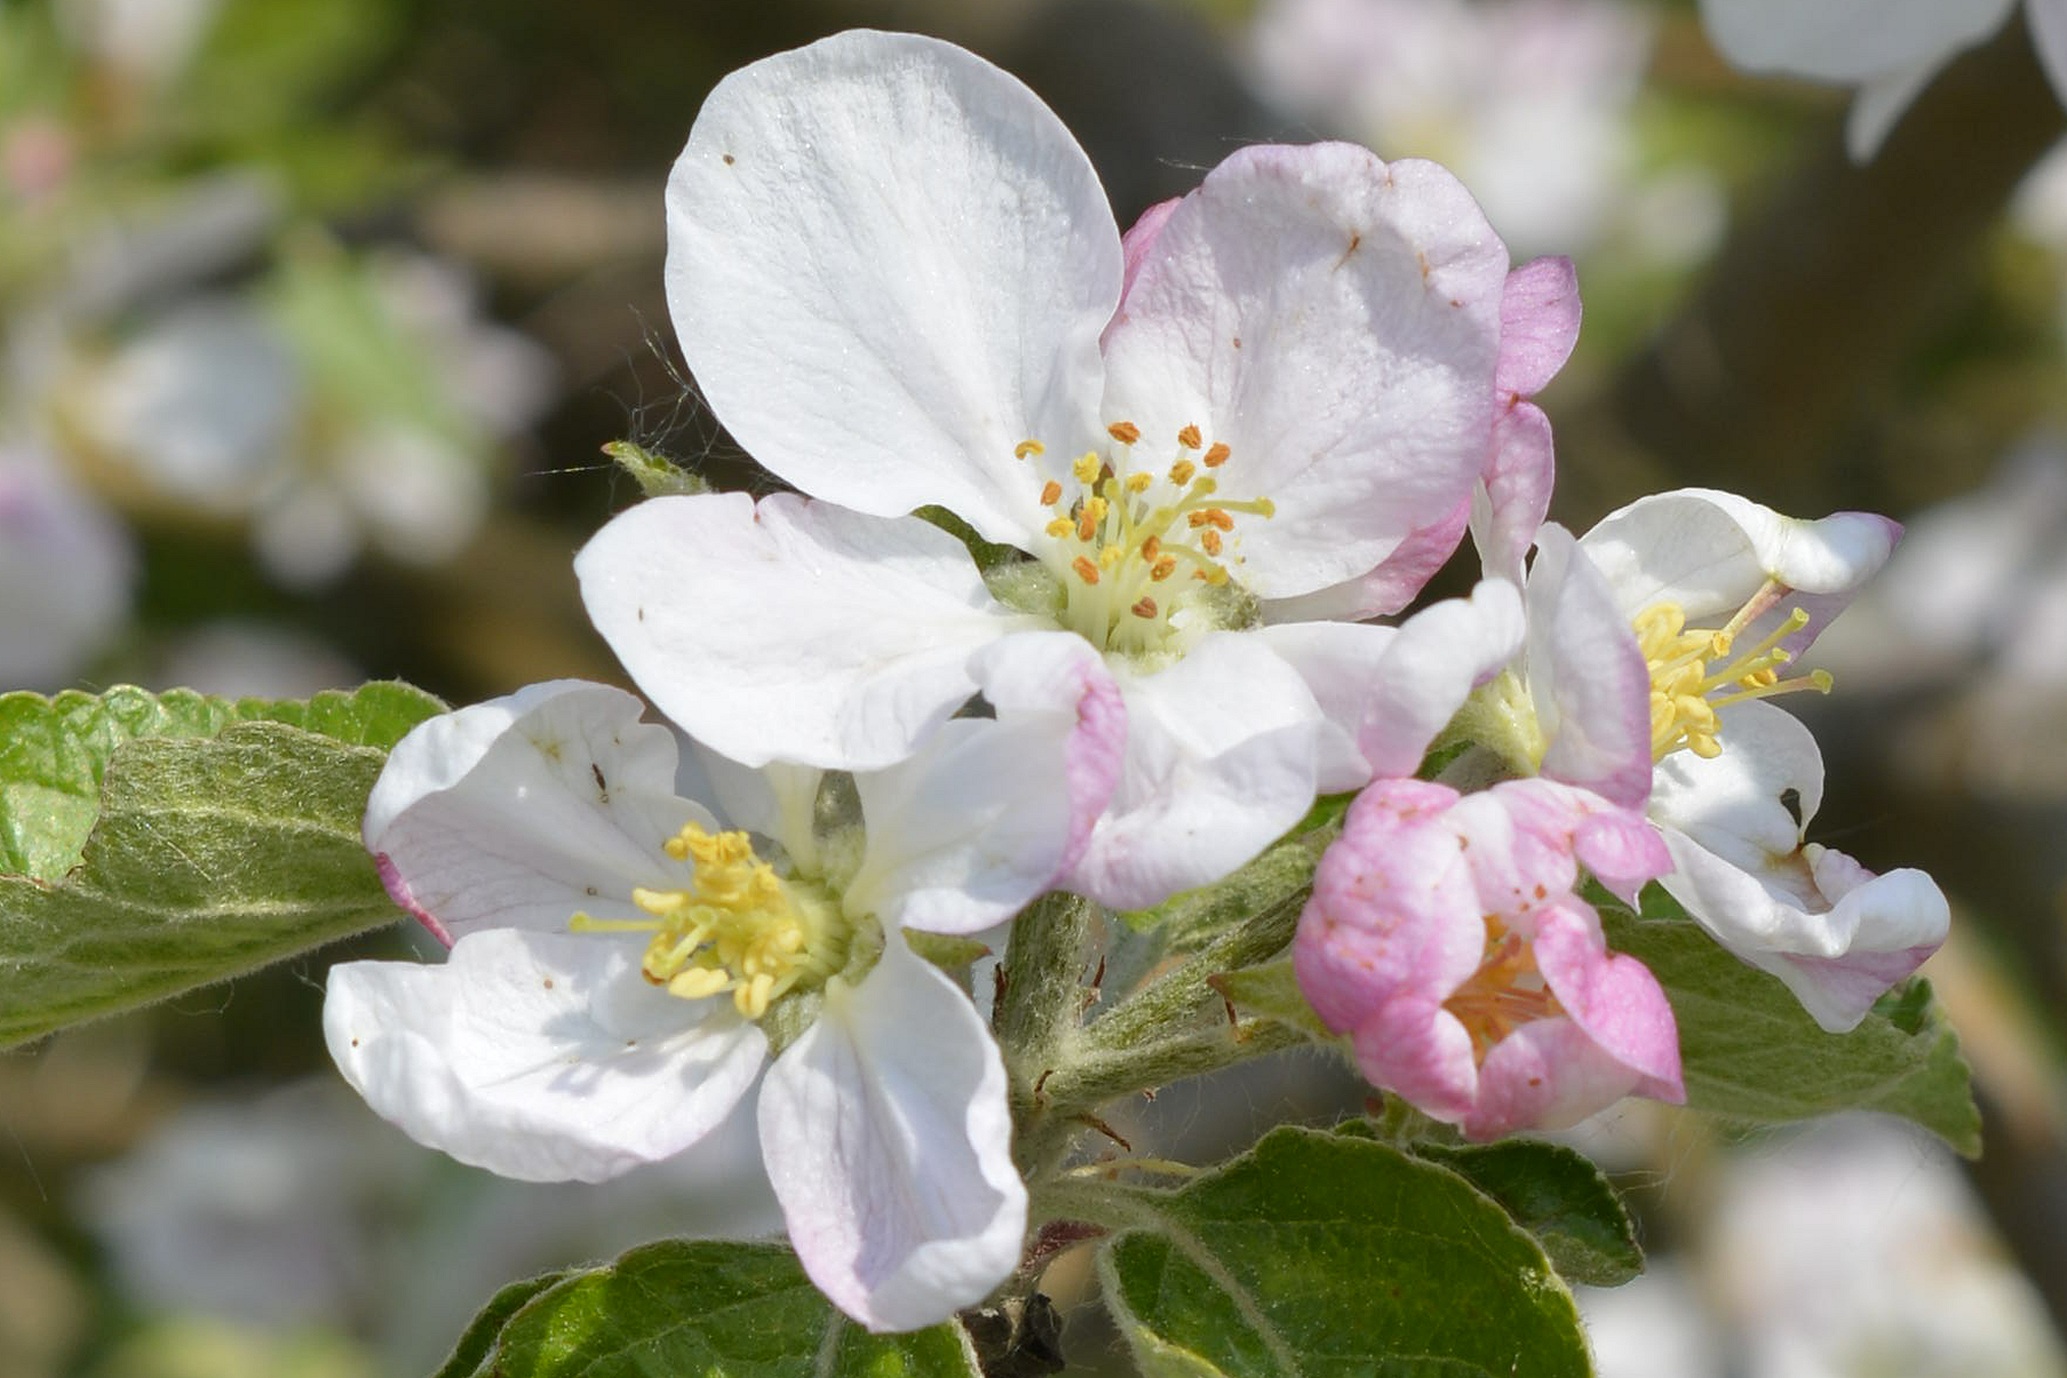
nature, branch, blossom, plant, white, fruit, flower, petal, bloom, food, spring, produce, botany, close, flora, shrub, macro photography, flowering plant, rose family, land plant